Douglas F3D Skyknight

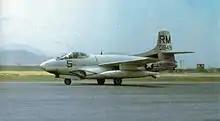
EF-10B "Skyknight" of VMCJ-1 at Da Nang, South Vietnam, in the second half of the 1960s

The following are excerpts from Carrier Air Group FOUR, Action Report of VC-4 Detachment 44N for period 19 June 1953 to 27 July 1953.